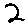
Label: 2